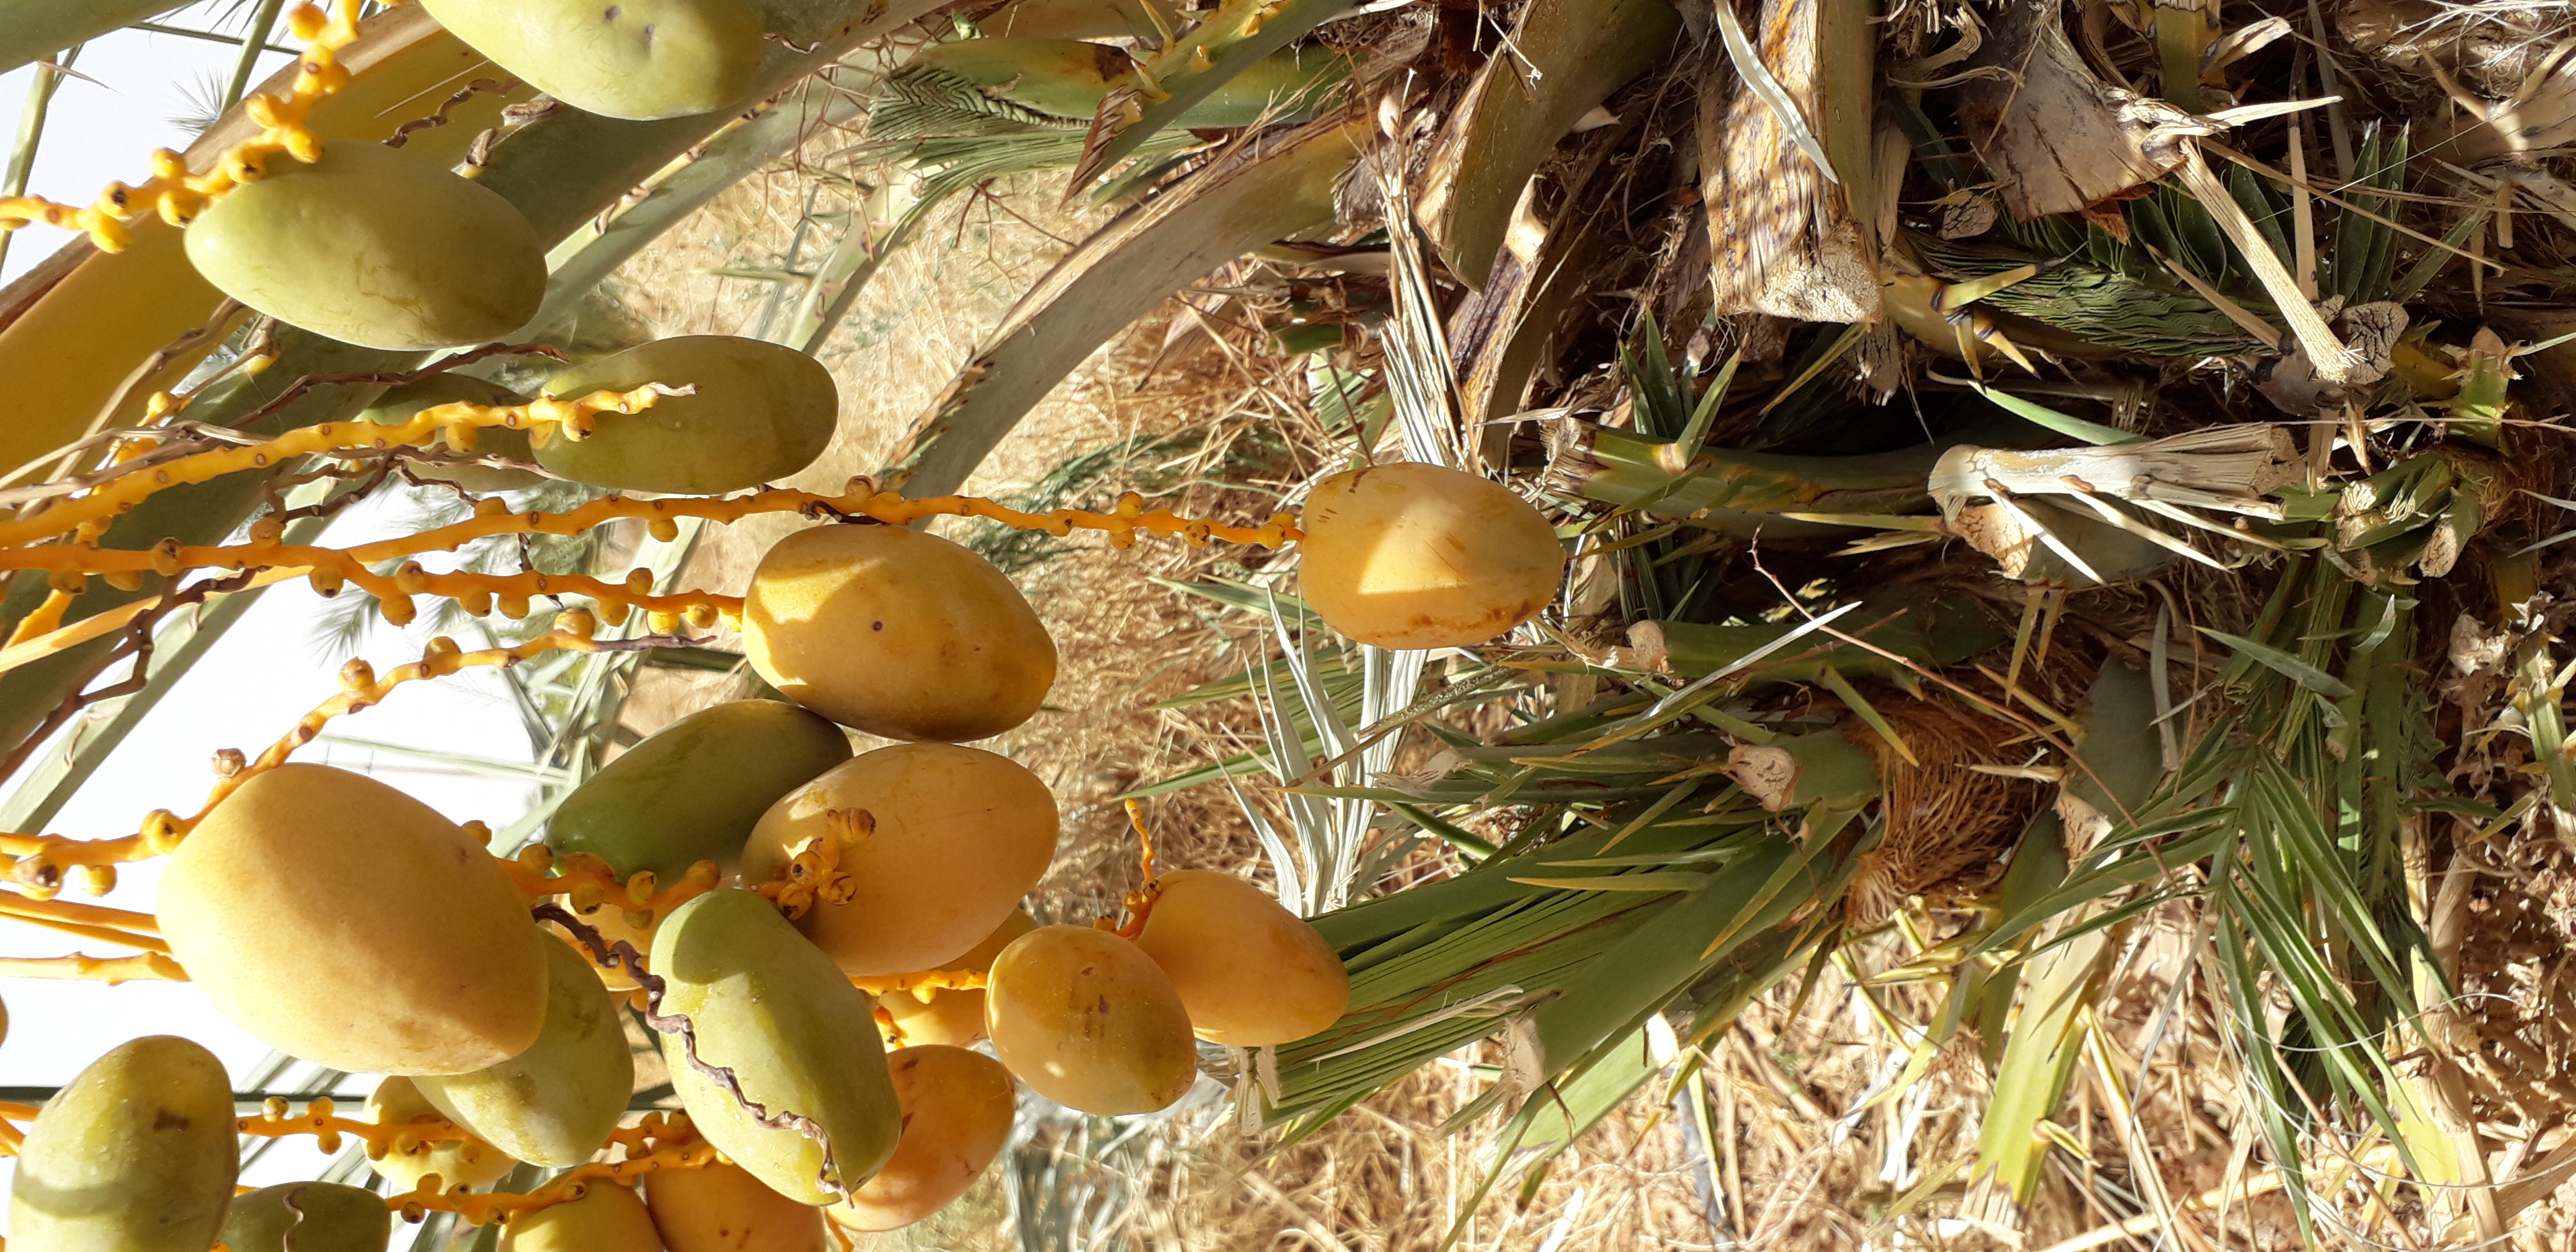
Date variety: Boumajhoul